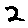
Label: 2